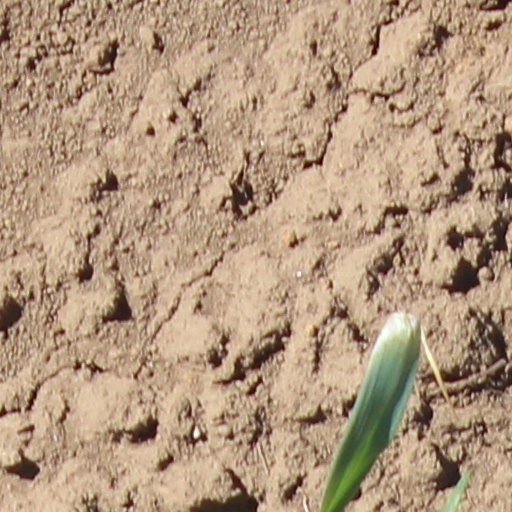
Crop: wheat